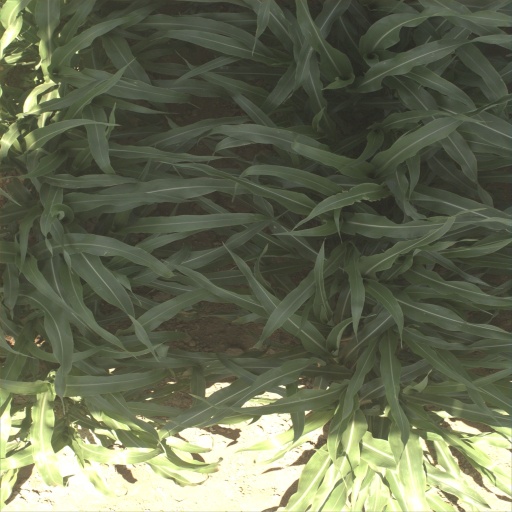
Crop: sorghum